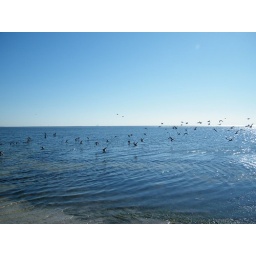
black skimmer flock flying just above the water